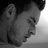
Emotion: neutral